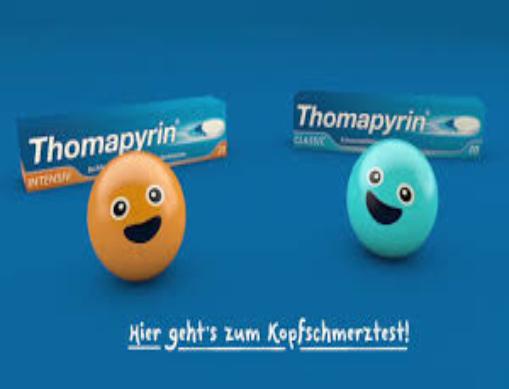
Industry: Medical